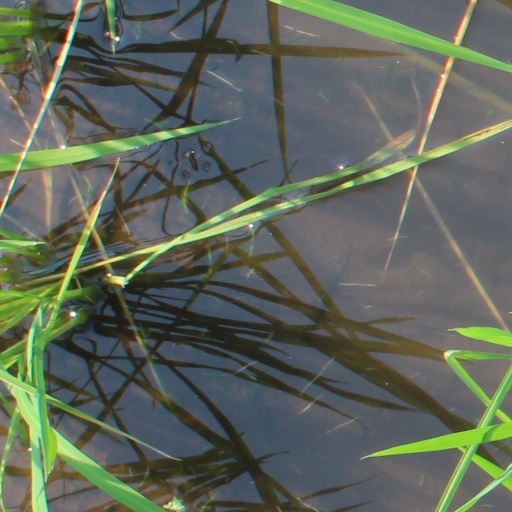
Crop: rice